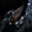
Label: seal